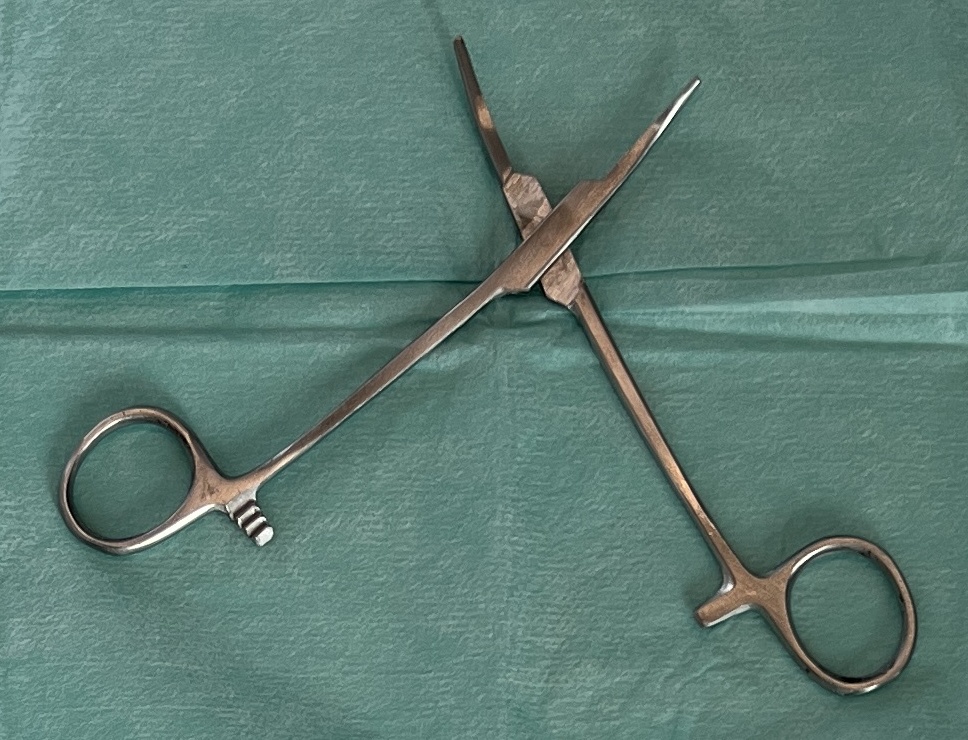
Hinged instrument state: open